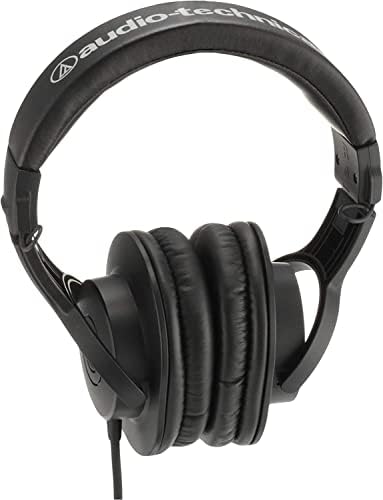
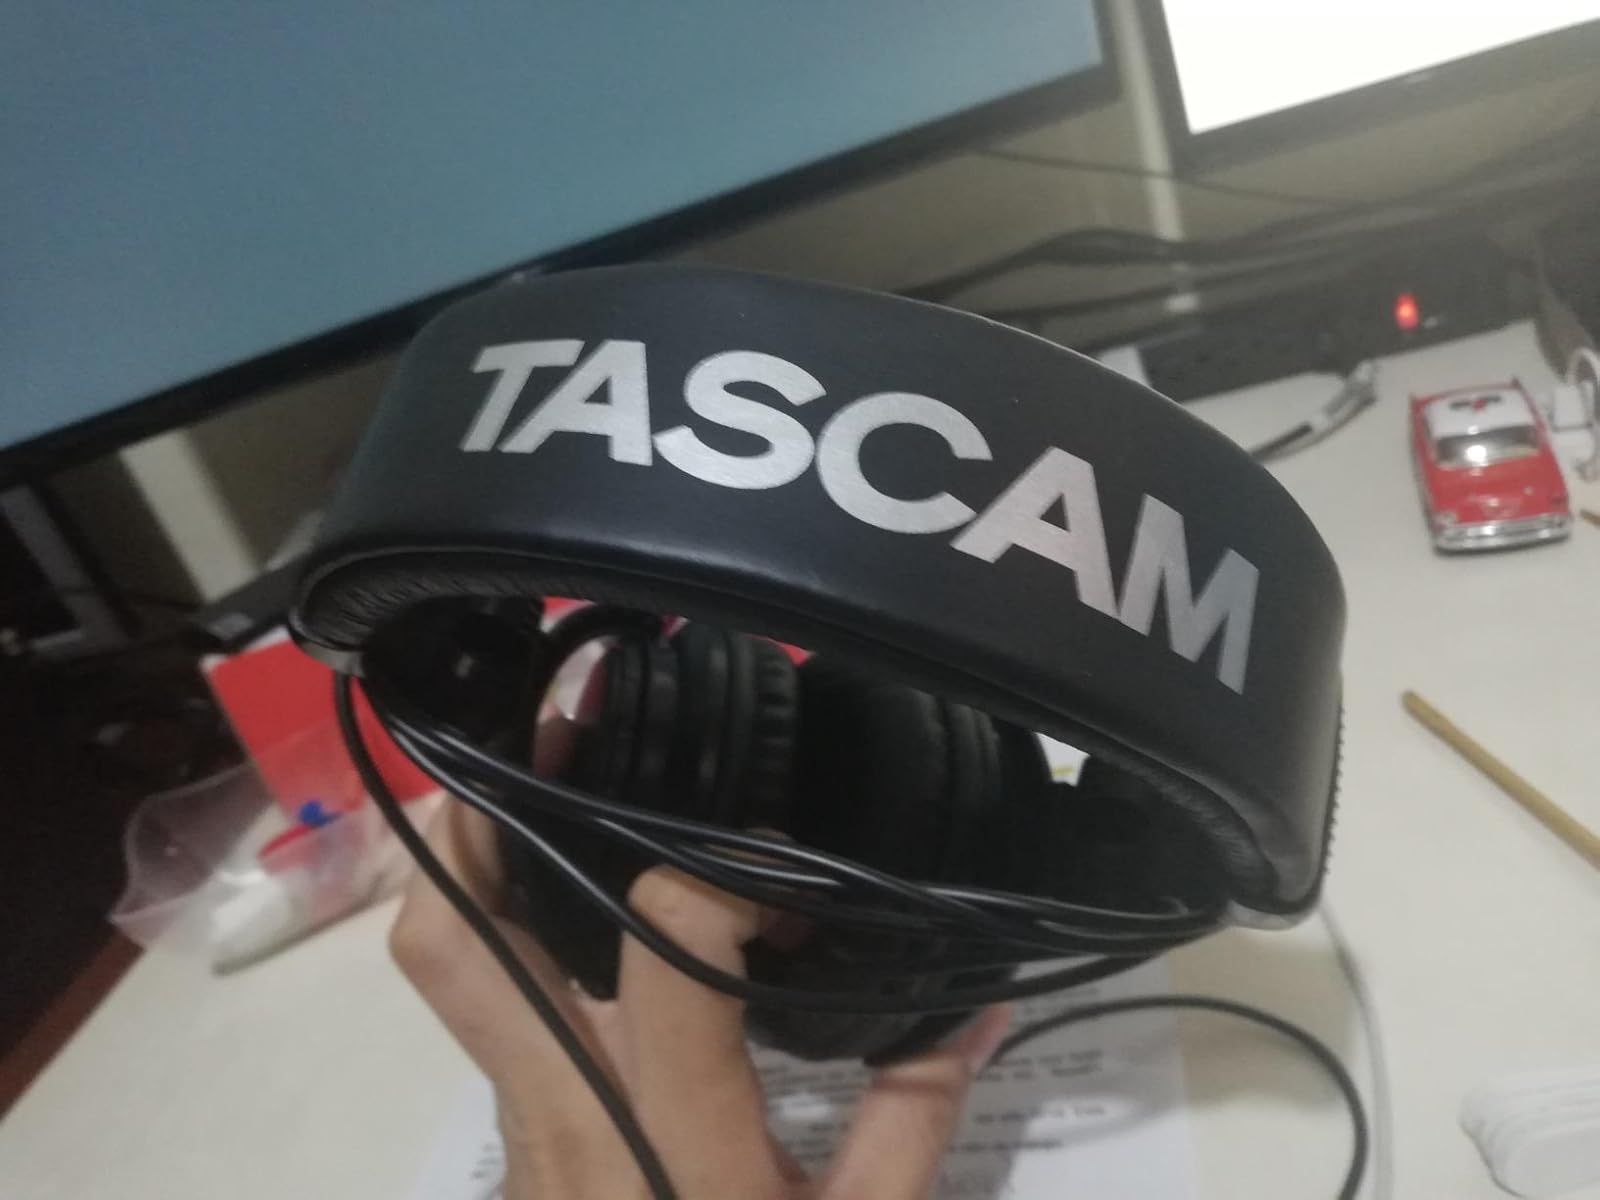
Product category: headphones
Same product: no